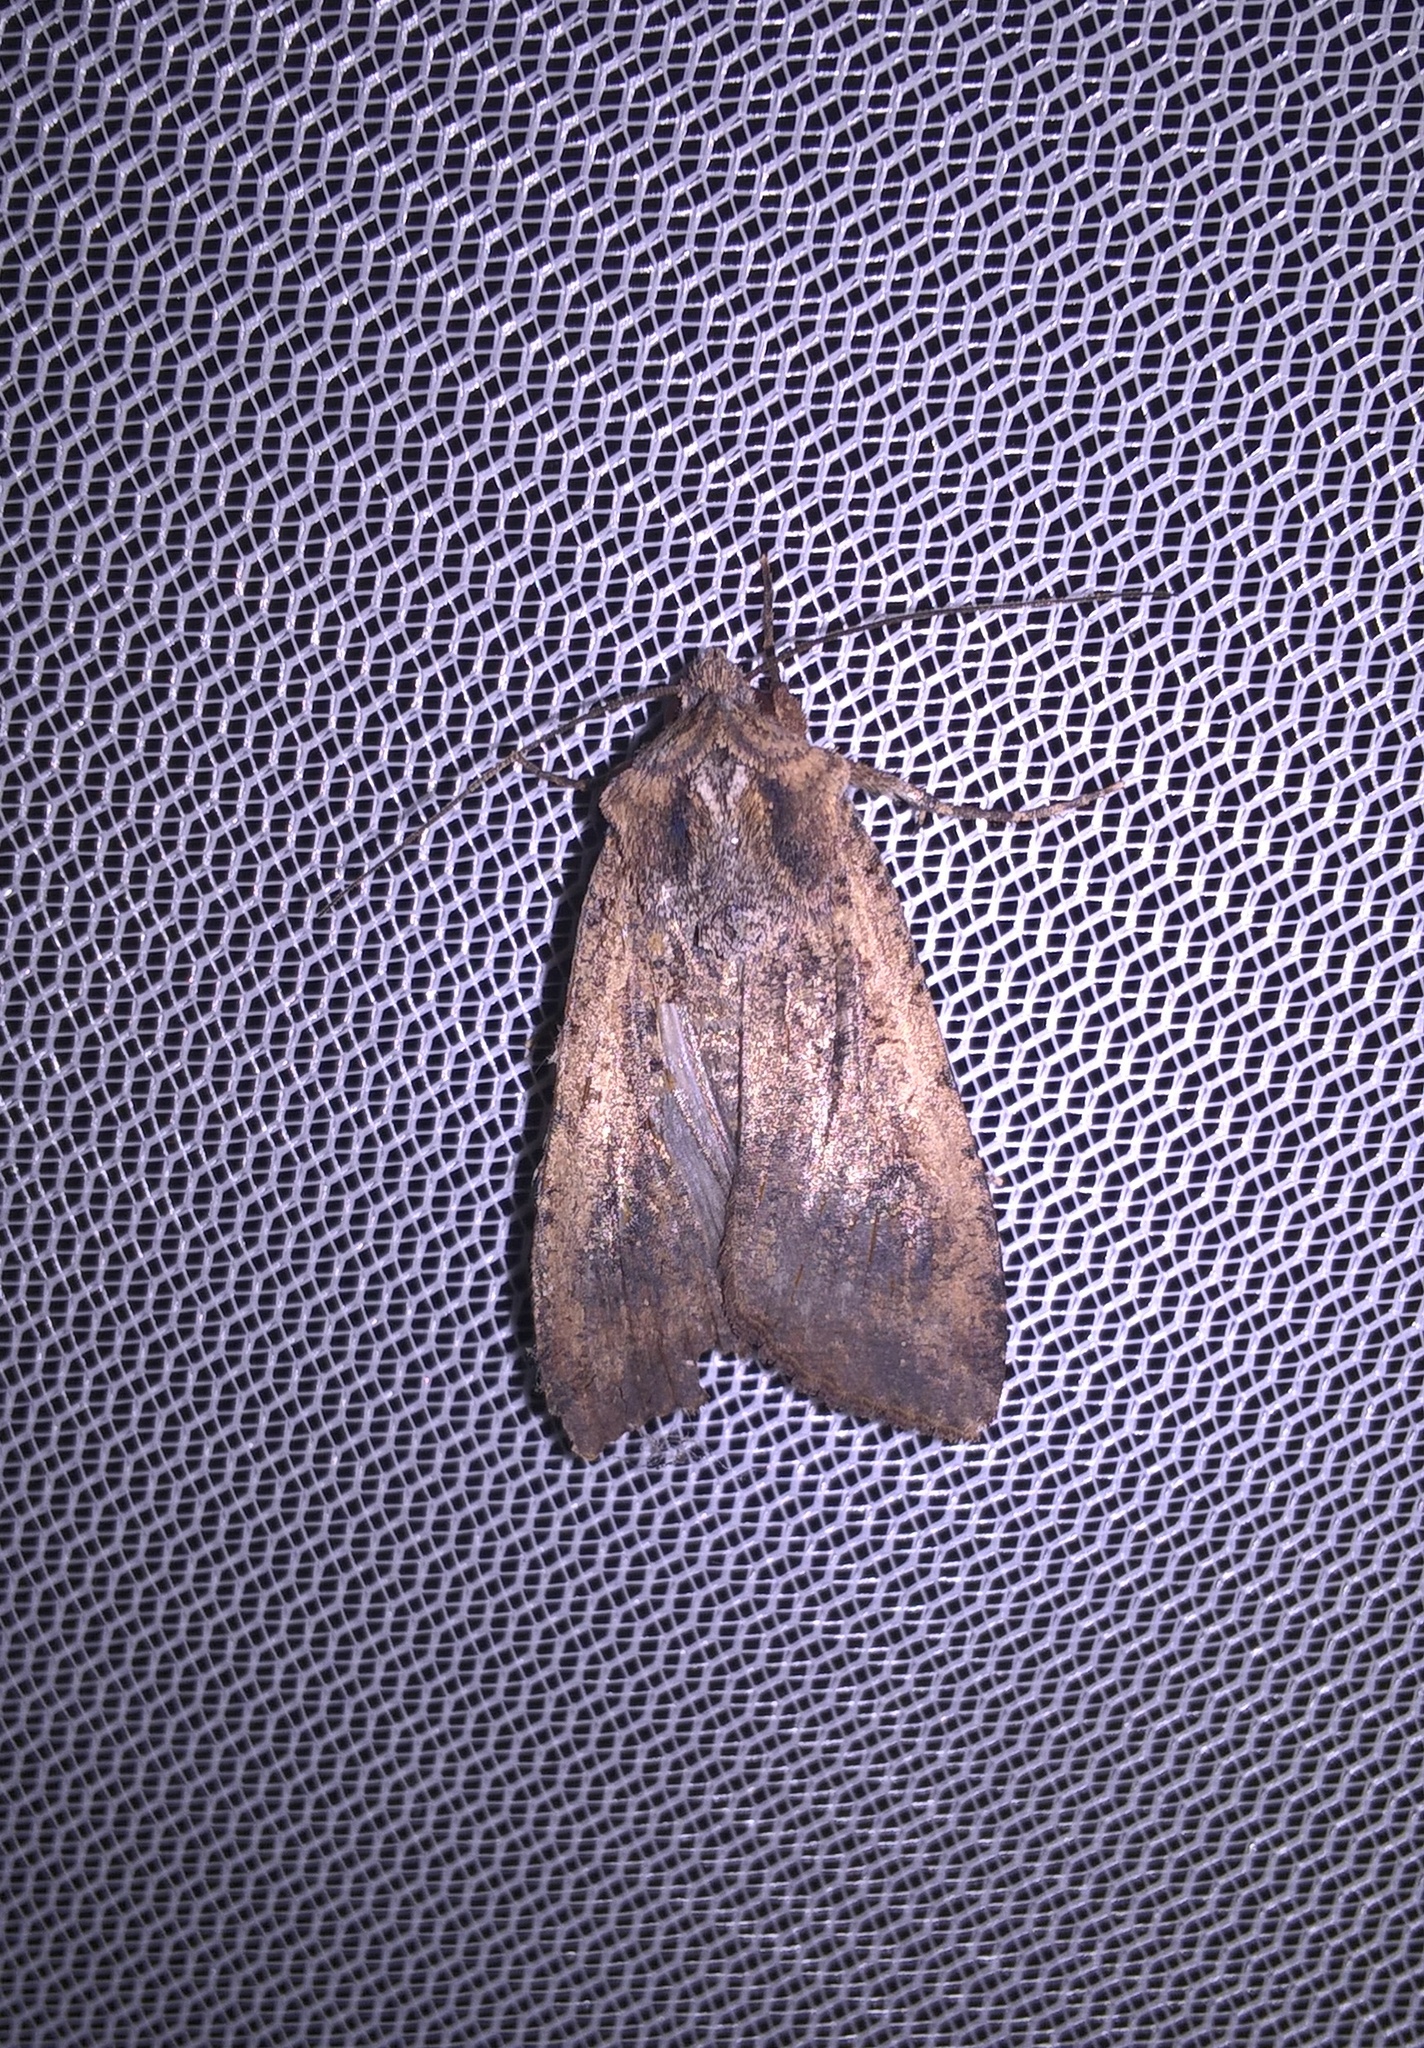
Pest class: cutworms